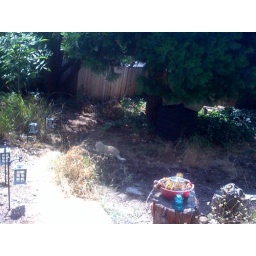
My clients rent the house and the ferral kitty is included. The landlady brings by the food.